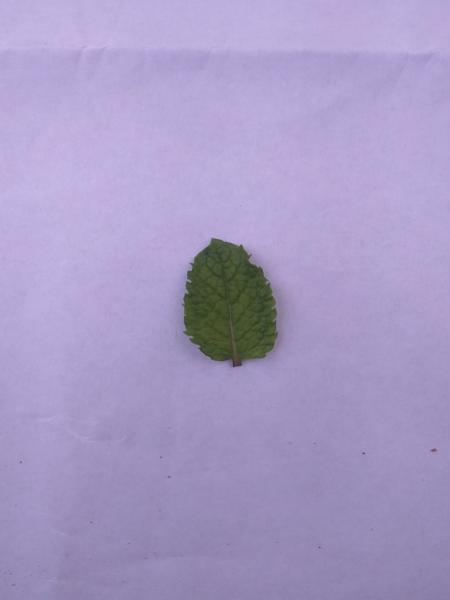
Plant: Mint